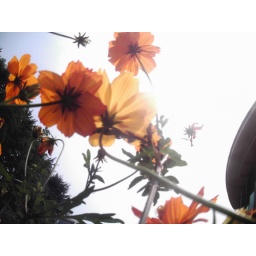
Yellow flowers under the sky